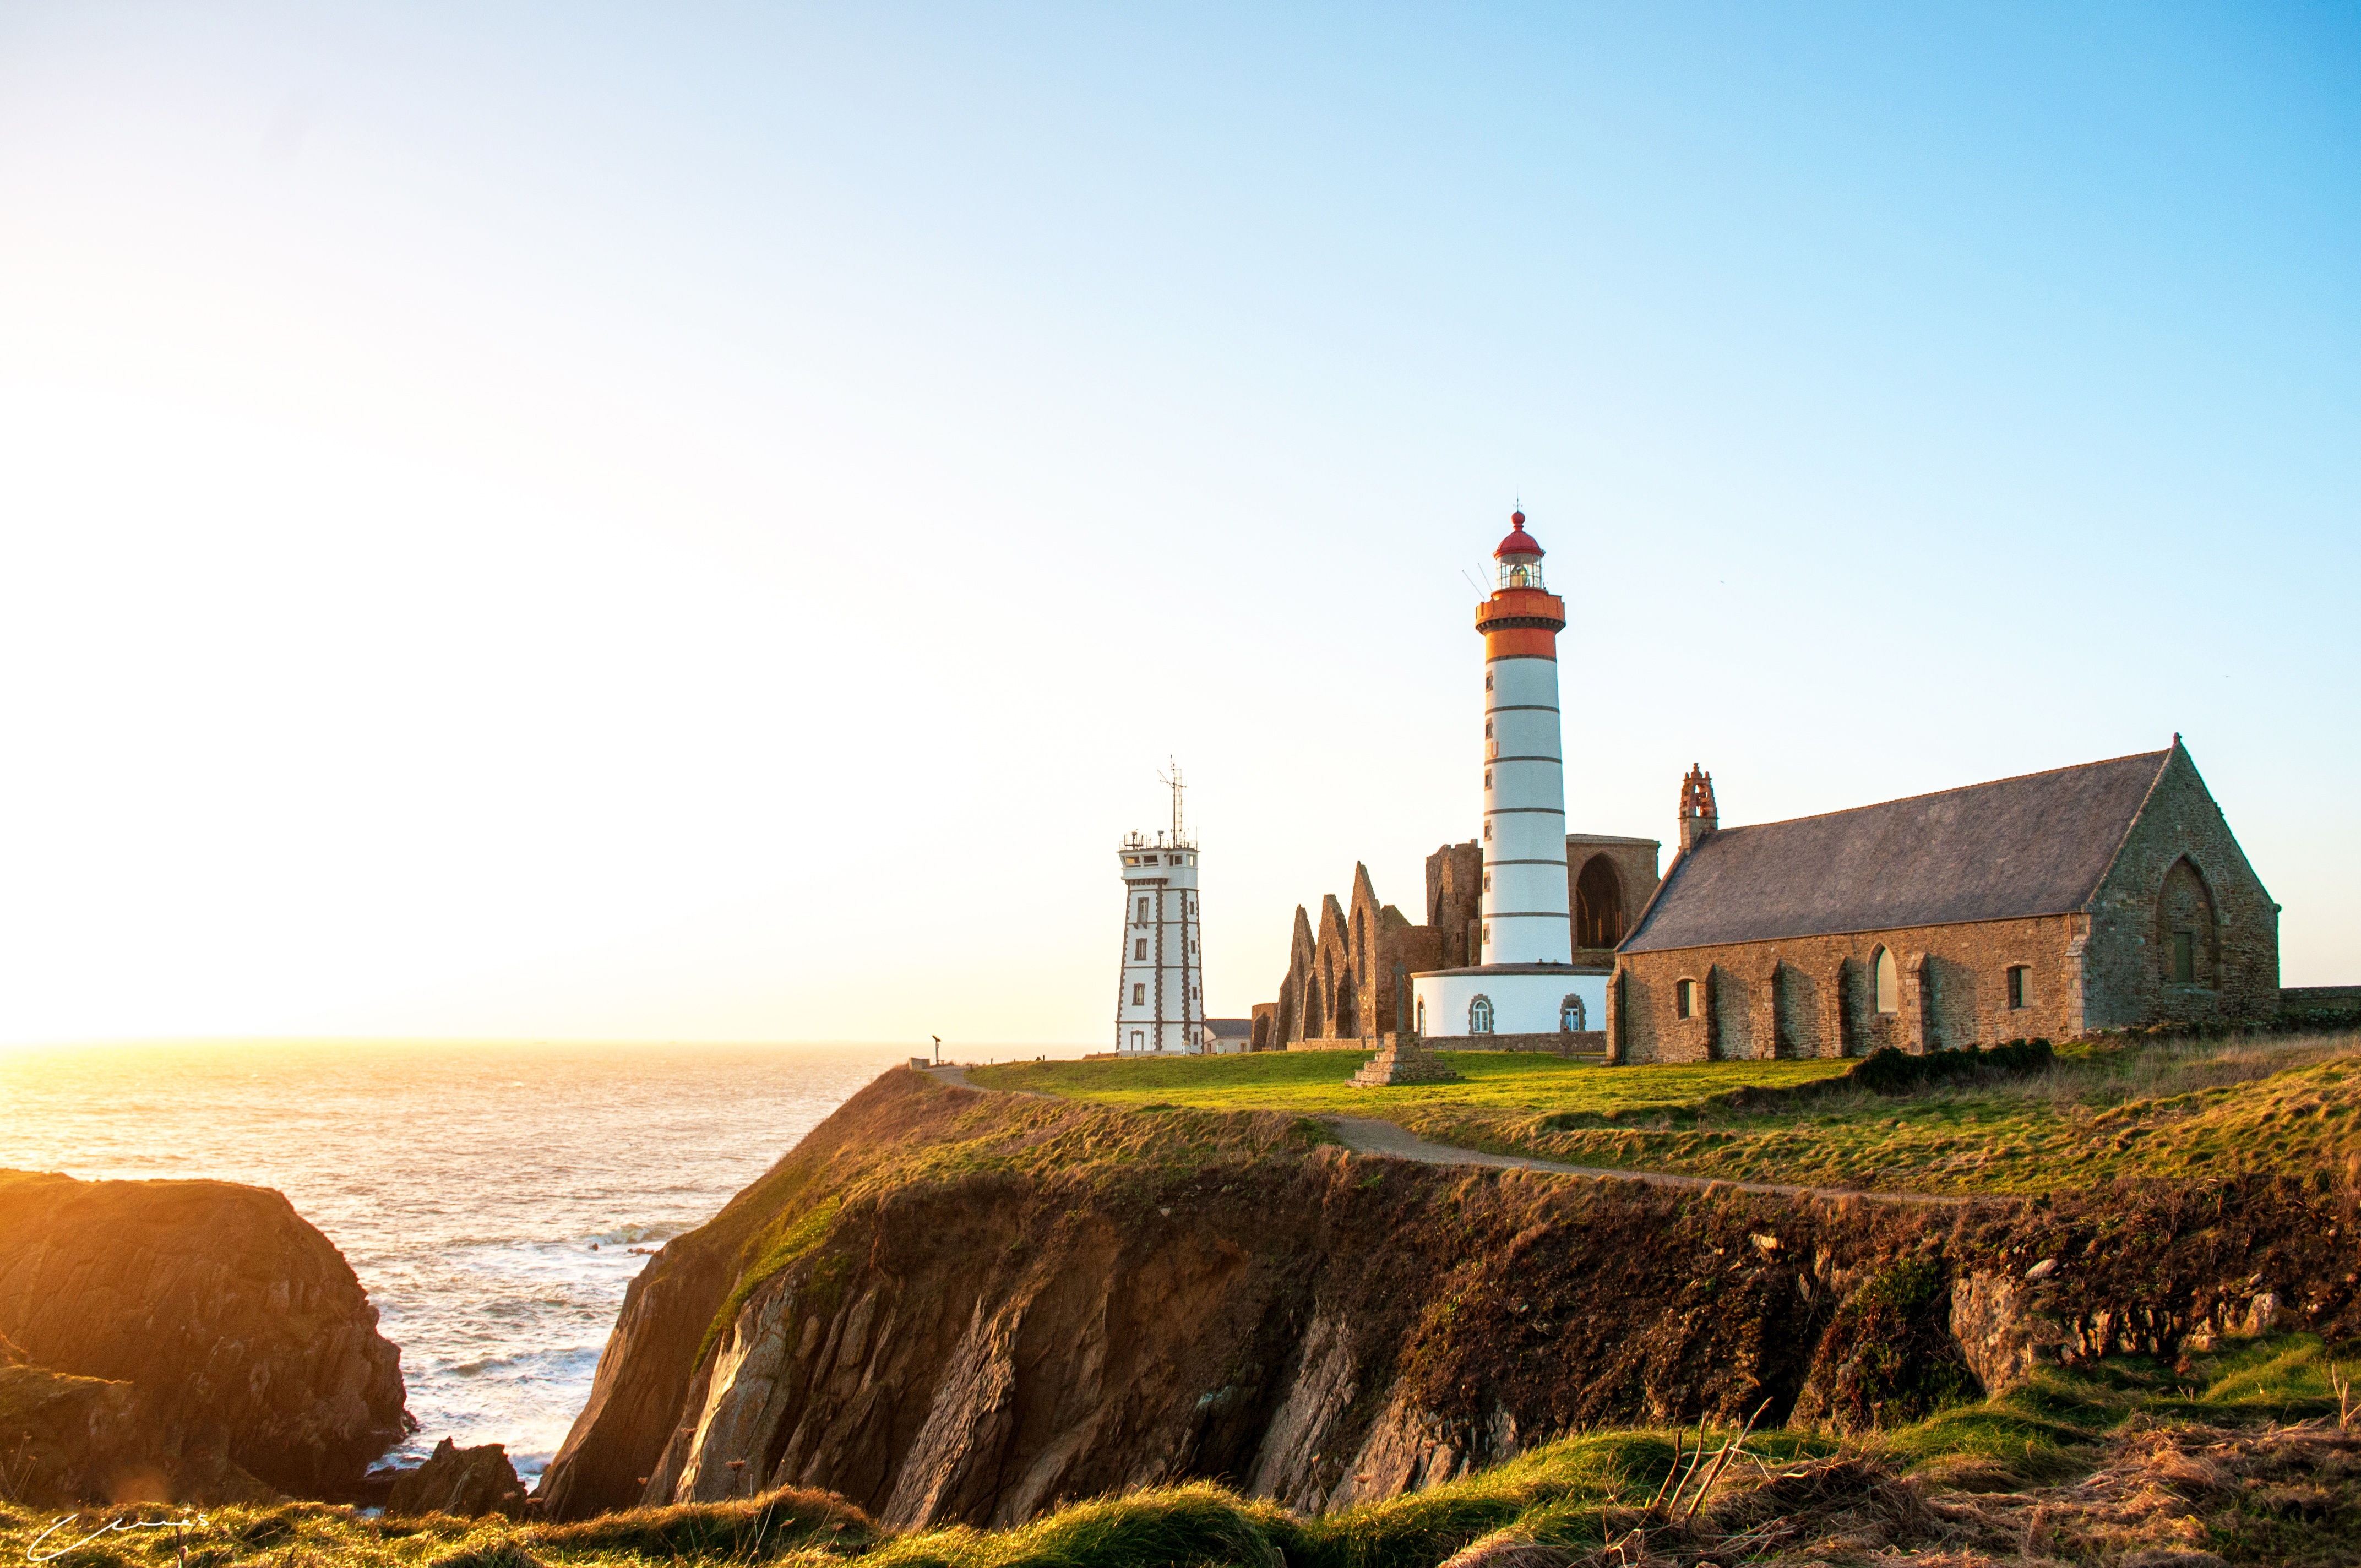
sea, coast, ocean, lighthouse, cliff, tower, landmark, church